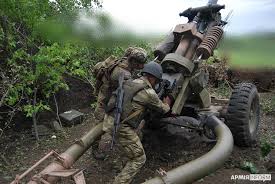
Label: Self Propelled Artillery